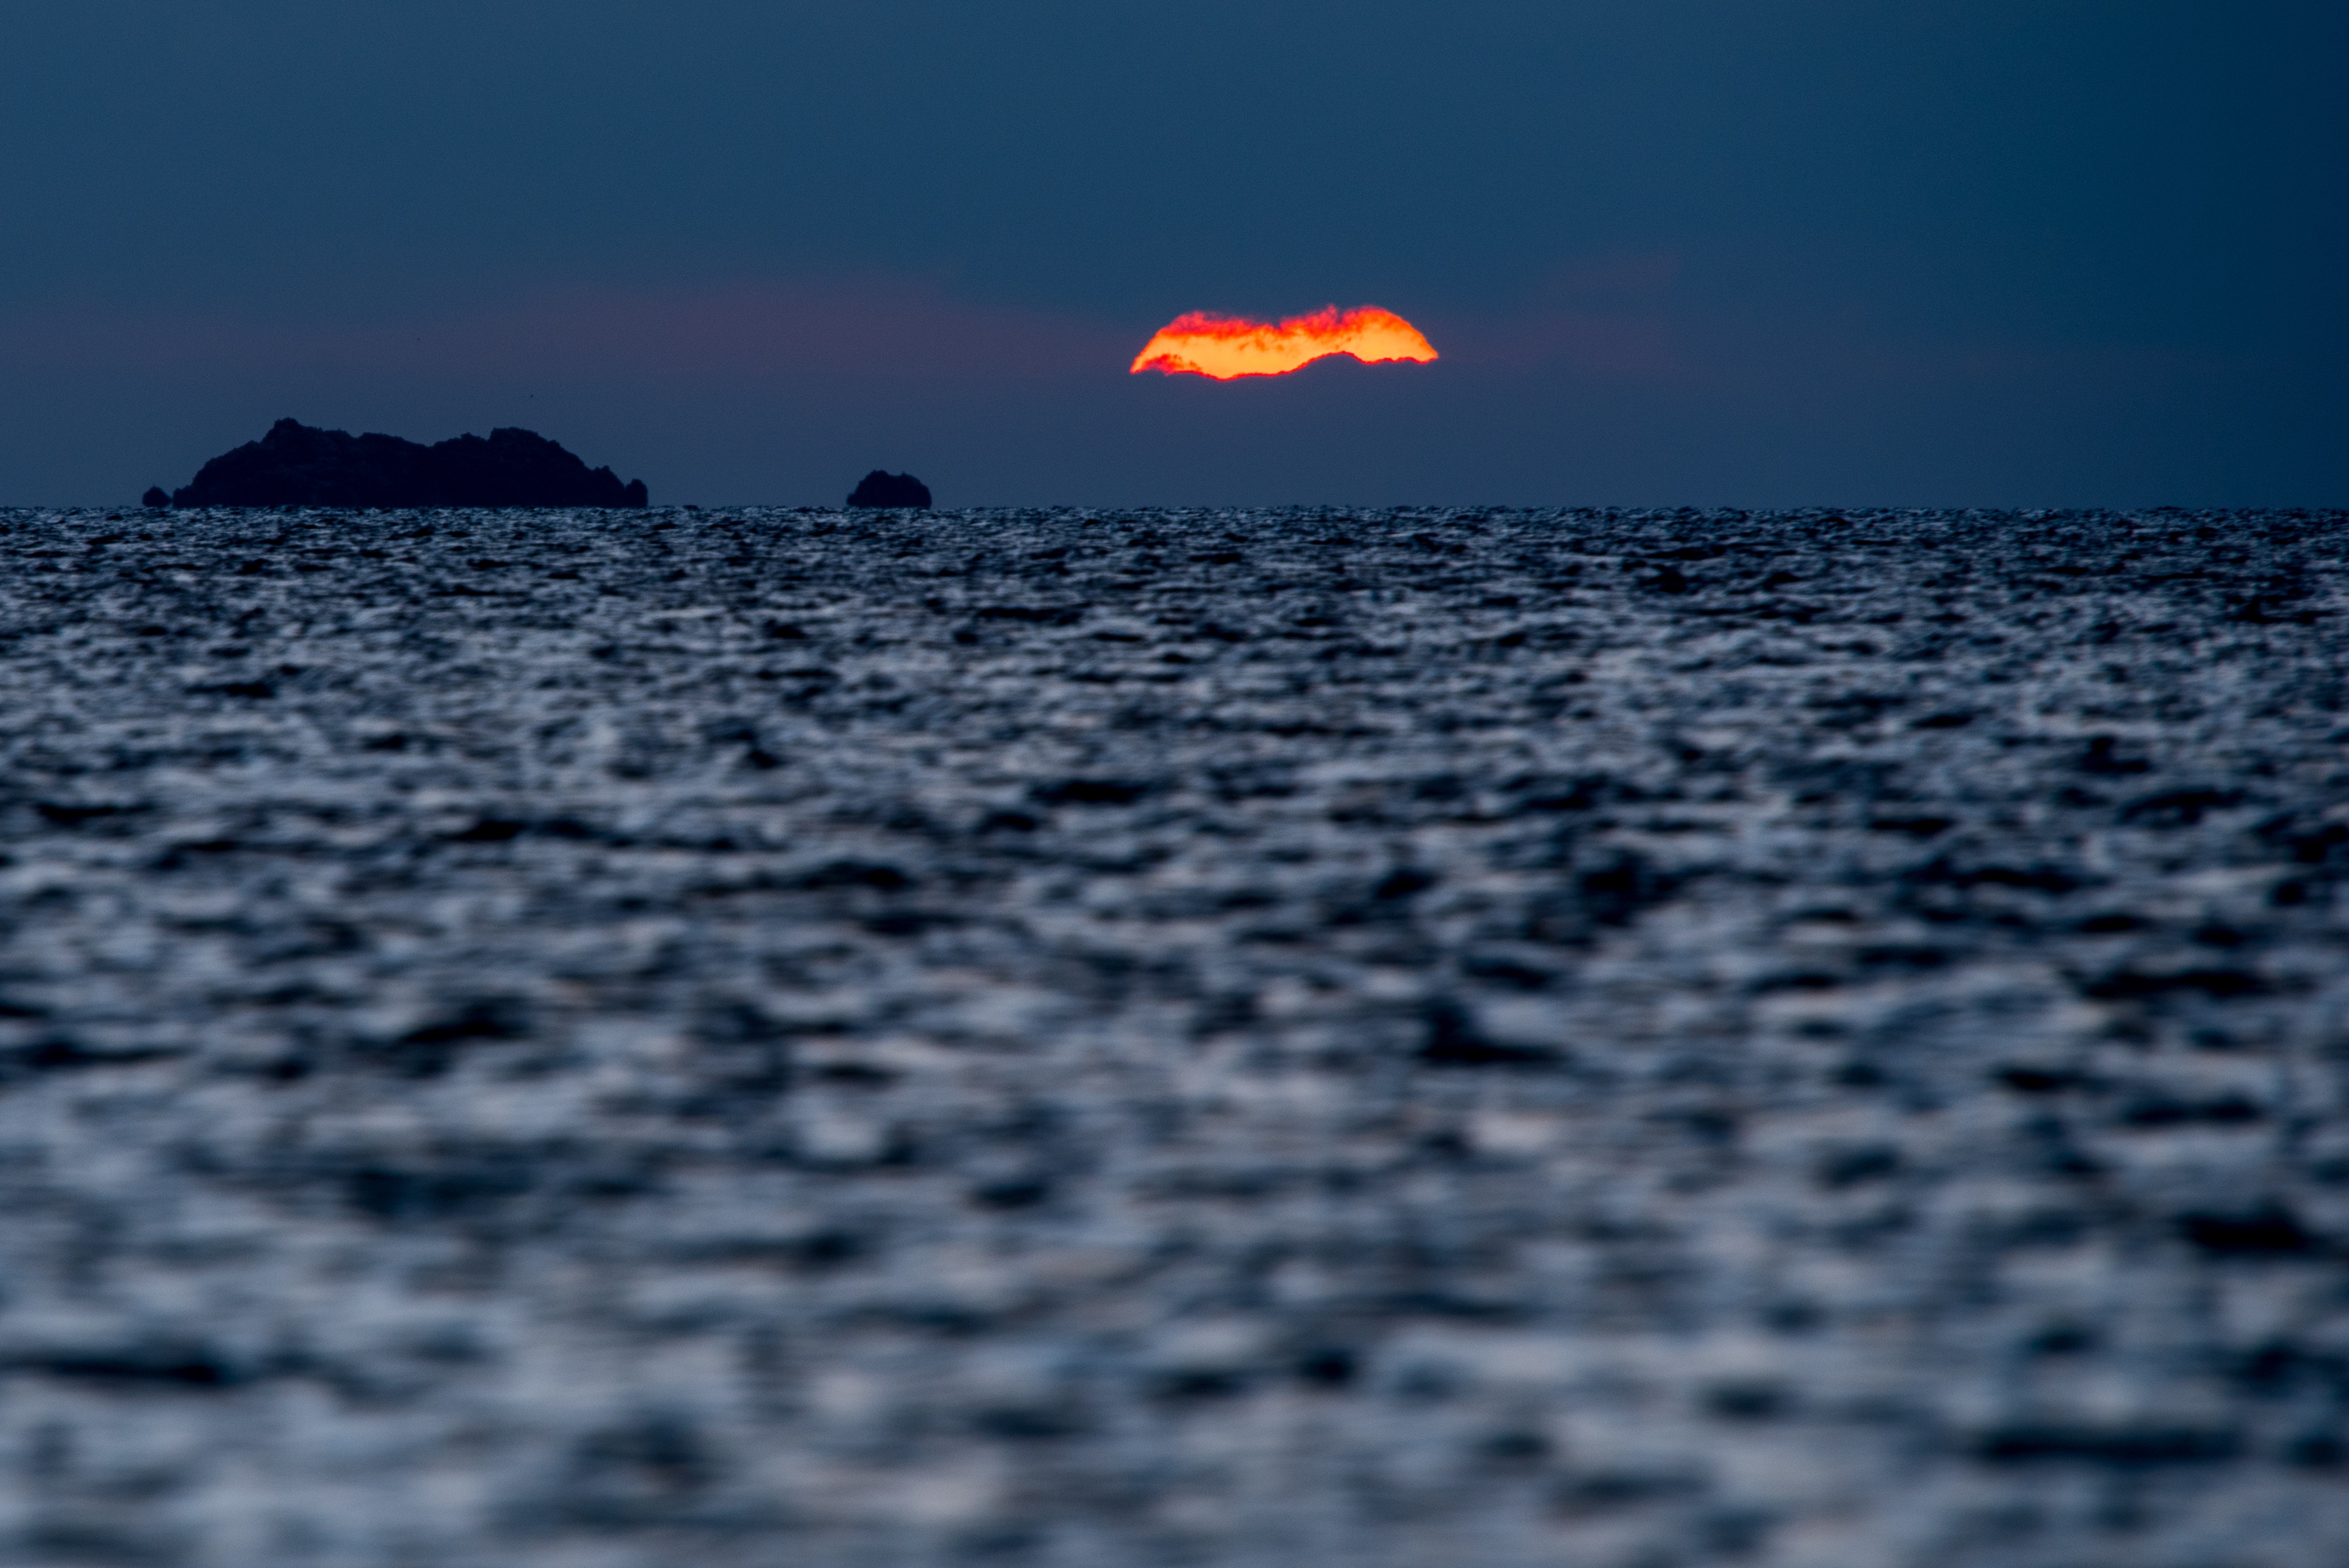
beach, sea, coast, ocean, horizon, cloud, sky, sunrise, sunset, sunlight, shore, wave, dawn, dusk, reflection, wind wave